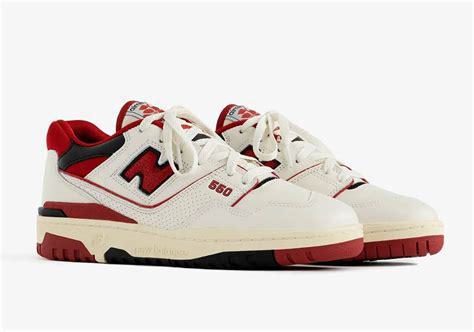
Brand: New
Model: Balance 550